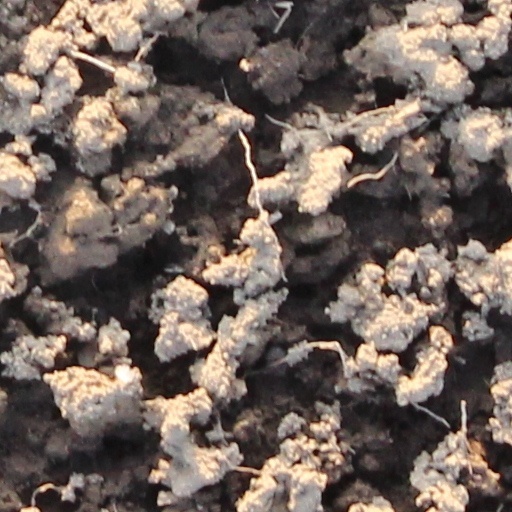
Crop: wheat